Shikō Munakata

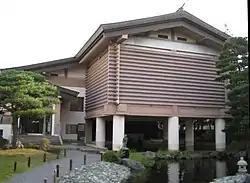
Munakata Shiko Memorial Museum of Art in Aomori

In 1926, Munakata saw Kawakami Sumio's black-and-white woodcut "Early Summer Breeze", and decided to work on black-and-white prints. From 1928 onwards, Hiratsuka Unichi (1895–1997), another renowned "sōsaku-hanga" printmaker, taught Munakata wood carving. In 1929, four of his prints were accepted by the "Shunyokai" Exhibition, which bolstered his confidence in the new medium. In the following year, four more of his works were accepted for the "Kokugakai" national exhibition, thus establishing him in his career. His work was also part of the art competitions at the 1932 Summer Olympics and the 1936 Summer Olympics.